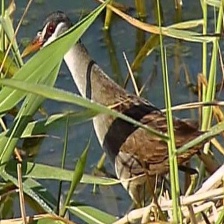
Species: WHITE BROWED CRAKE
Scientific name: AMAURORNIS CINEREA